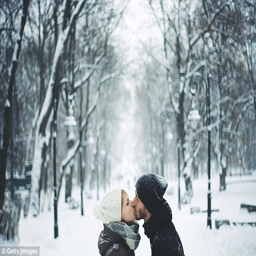
staggering in exhausted from a shift every day does not do wonders for romance , so get a little bit about things when it comes to clocking off on the dot , especially if you have something planned with your partner